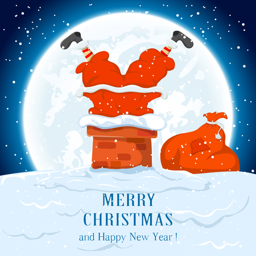
film character in the chimney and sack of gifts , illustration .